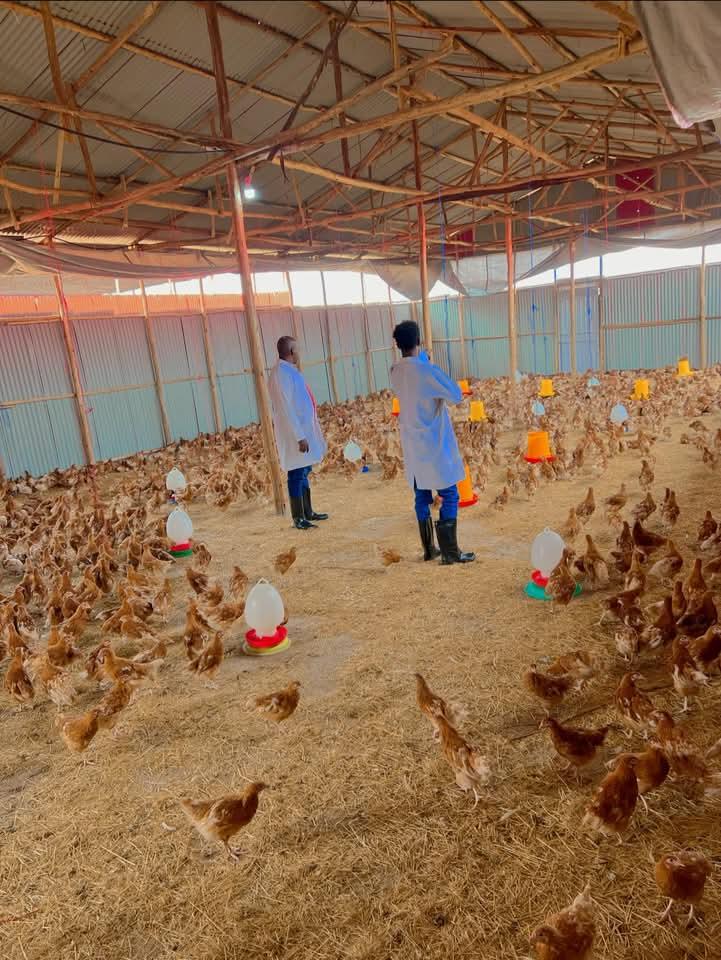
Wafugaji wawili wa kiume waliovaa makoti marefu ya rangi nyeupe pamoja na mabuti wakiwa ndani ya banda kubwa lililo na kuku wengi, wakifugwa pamoja na vyombo vilivyotengwa kwa ajili ya malisho ya chakula pamoja na maji.